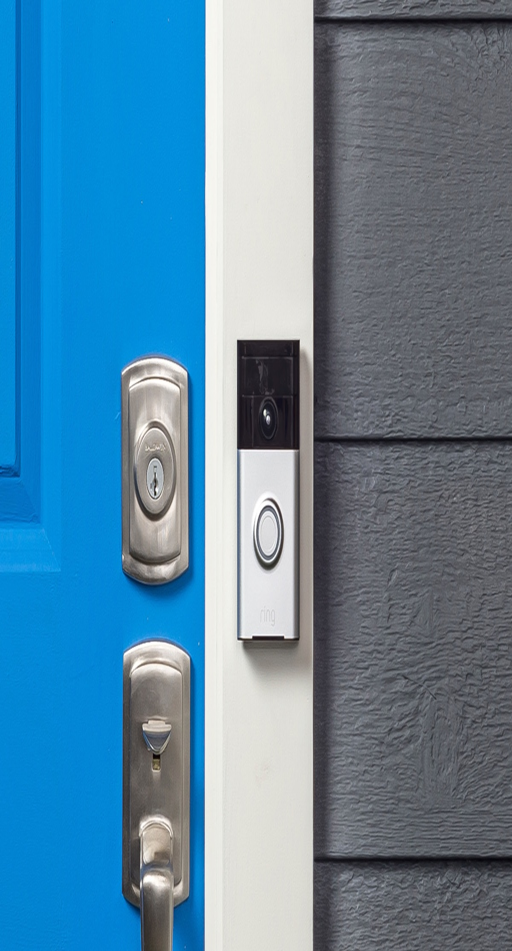
imagine asking the guy to drop your package by the door even when you are halfway across the city !